Canadian comics

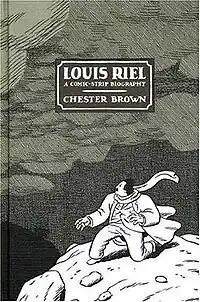
Chester Brown's best-selling "" was the first work in comics to receive a Canada Council grant.

At the dawn of the 21st century, the comics industry had changed considerably. The graphic novel had come into its own, and traditional comics sales dropped significantly. Louis Riel, who had been a major target of John Bengough's caricatures in the early days of Confederation, was the protagonist in Chester Brown's award-winning, best-selling "". With his graphic novels and book collections, he gained a wider audience than he had with his serial comic books, and he abandoned serial comics entirely to focus on original graphic novels after "Louis Riel". Greater appreciation of the artform was shown when Brown and Seth became recipients of grants from the Canada Council for the Arts. Dave Sim's "Cerebus" completed its planned 26-year, 300-issue run in 2004.